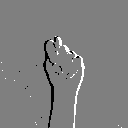
ASL letter: t